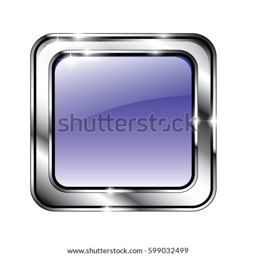
abstract blue rounded square background with a silver frame , with space for your text .